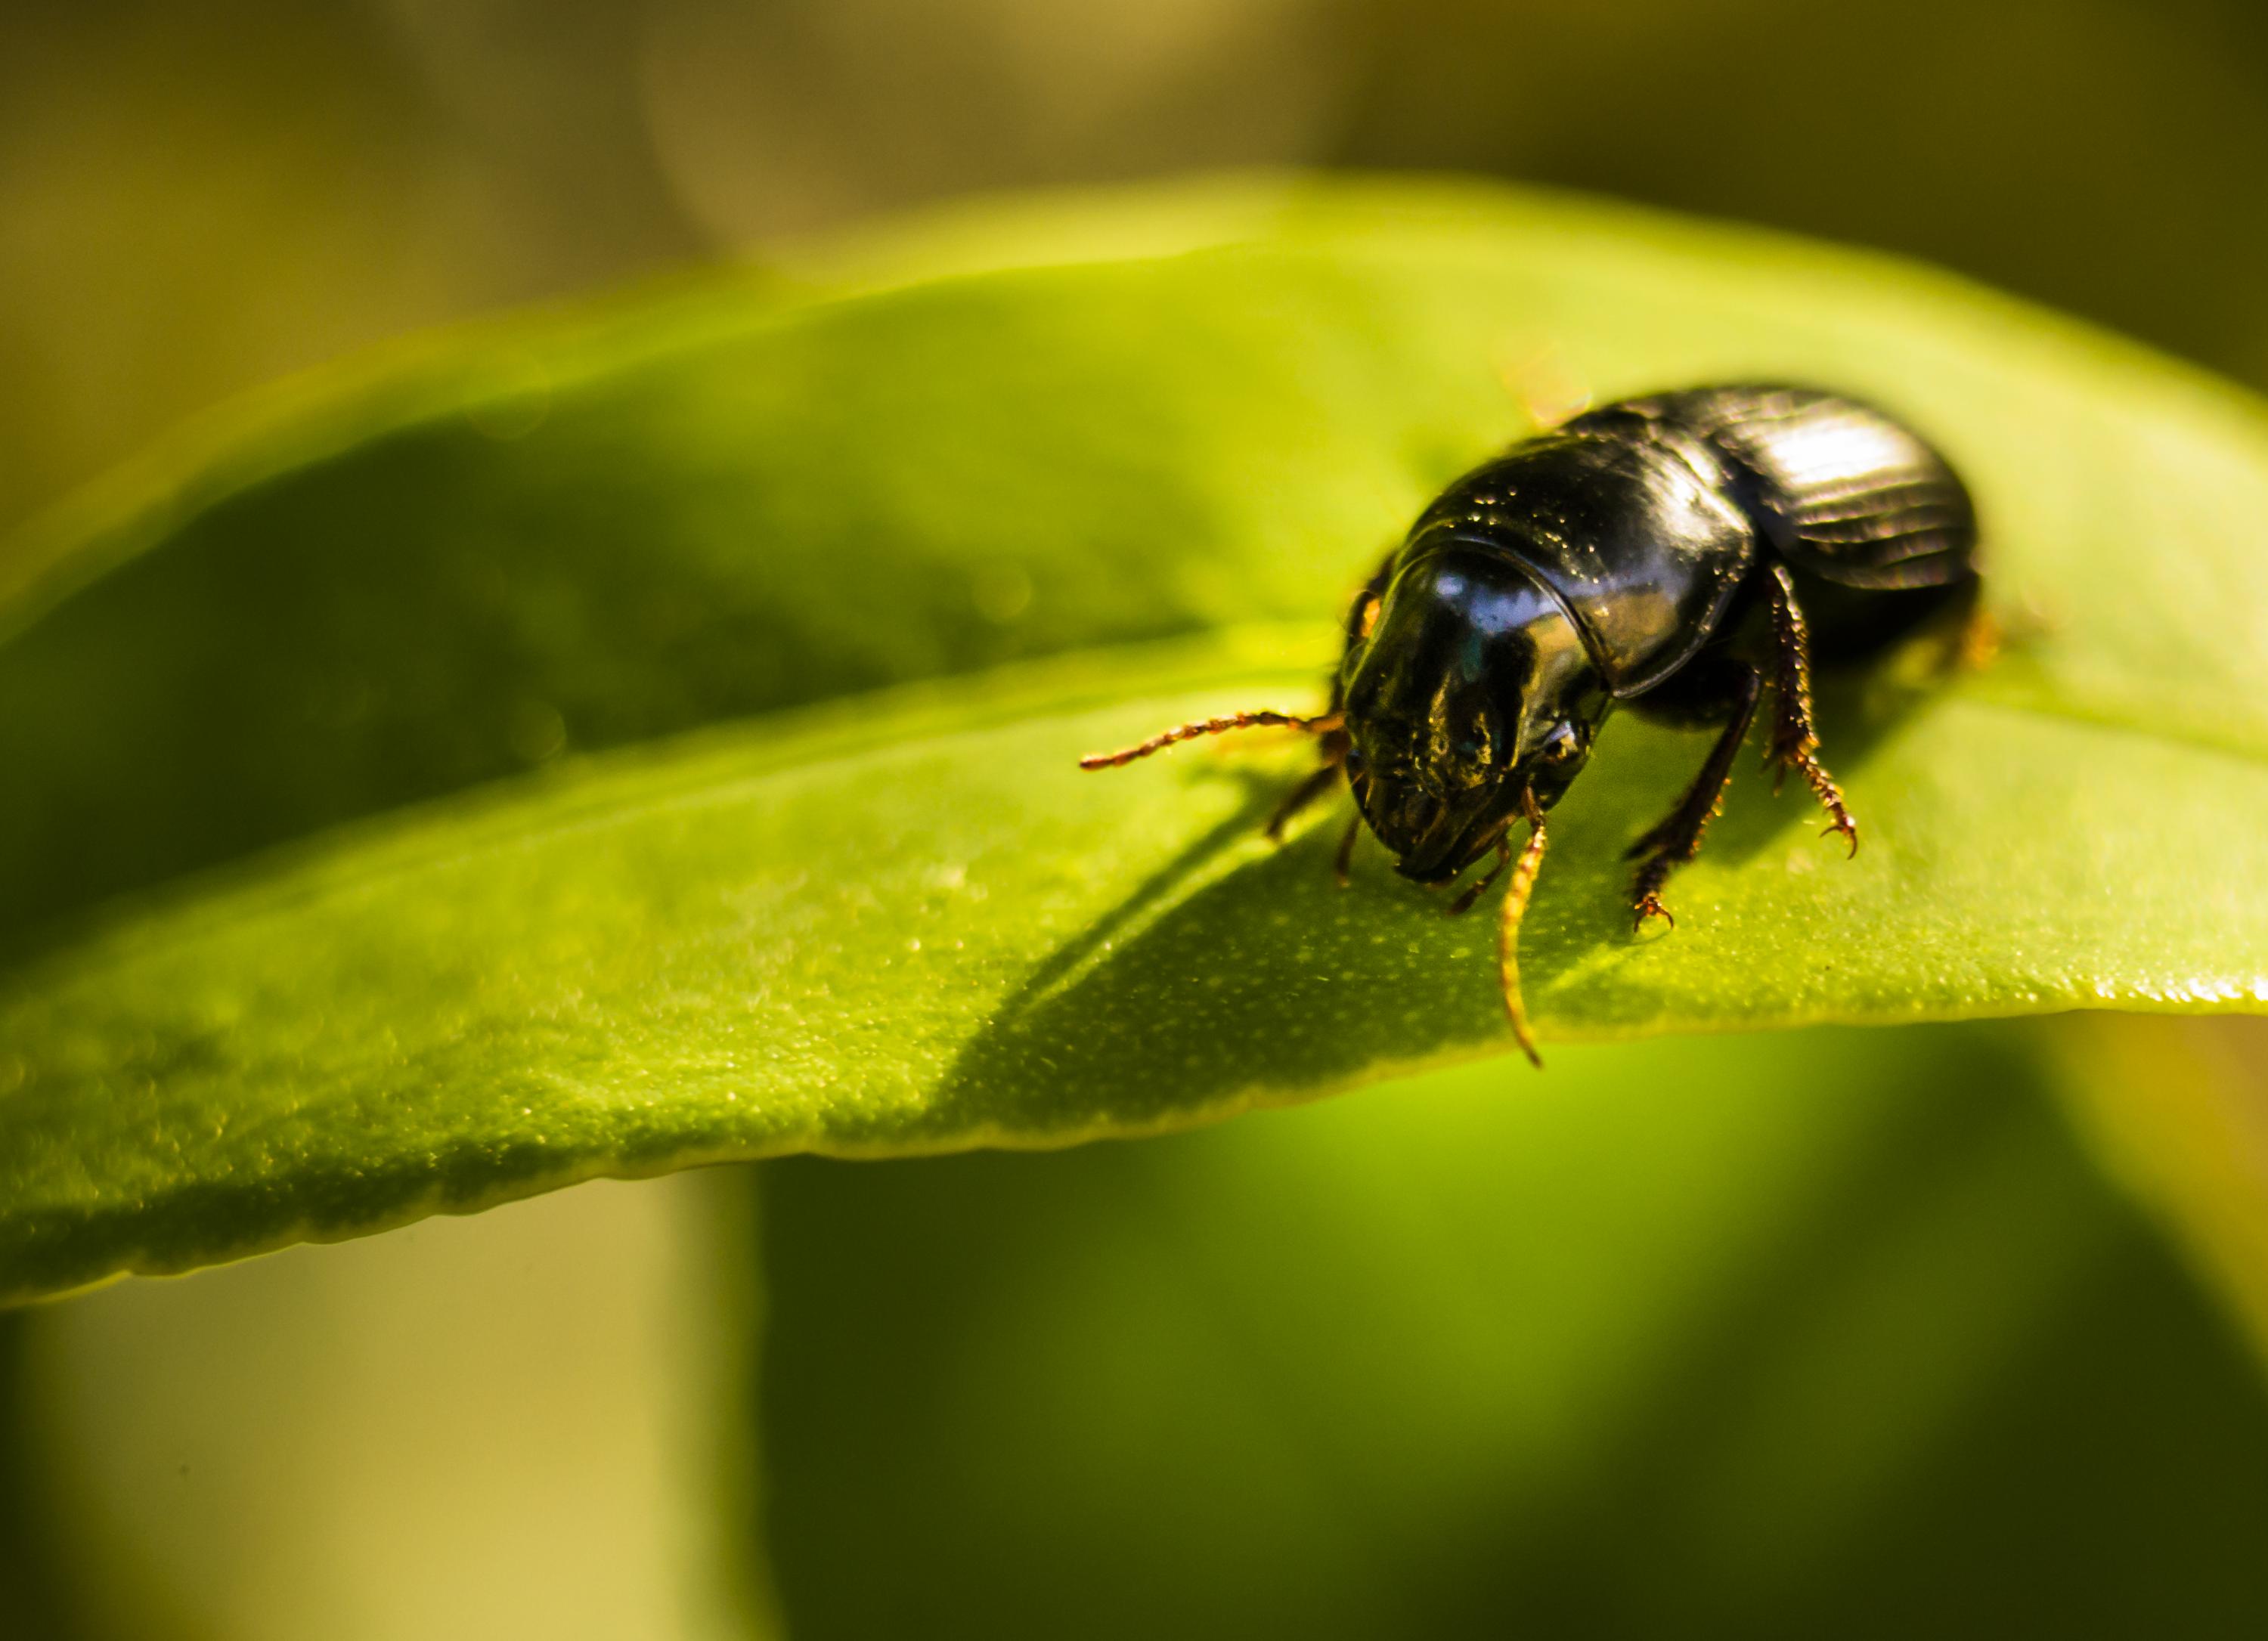
nature, plant, photography, leaf, flower, fly, europe, green, insect, serene, nikon, yellow, fauna, invertebrate, close up, bee, nikkor, insecte, pest, minibeast, leave, nectar, macro photography, c uruyann, honey bee, leaf beetle, plant stem, membrane winged insect